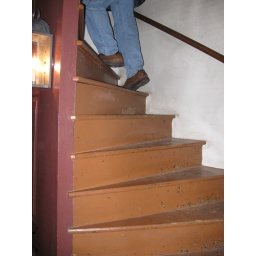
Uncle Pat walking up the stairs in the Thompson-Neely house at Washington Crossing Historic Park